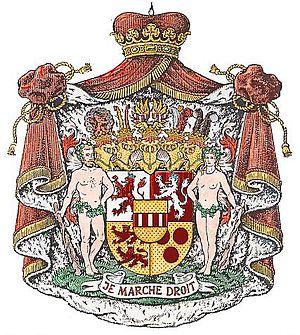
Le château de Walzin est un château belge situé en Condroz dans le hameau de Walzin, dans l'ancienne commune de Dréhance en Région wallonne dans la province de Namur.
Liste alphabétique non exhaustive de devises de familles belges.
La Maison de Limburg Stirum ou de Limbourg Styrum est une des plus anciennes familles d’Europe. Elle prend son nom au XIIᵉ siècle, du comté souverain de Limbourg-sur-la-Lenne, qui doit son nom à la ville de Limbourg situé le long de la Lenne. Cette ville doit son nom au duché de Limbourg et sa capitale Limbourg. Elle est la seule branche survivante de la dynastie des comtes de Berg, qui régne du XIᵉ siècle au début du XVIᵉ siècle sur une grande partie de la Westphalie.